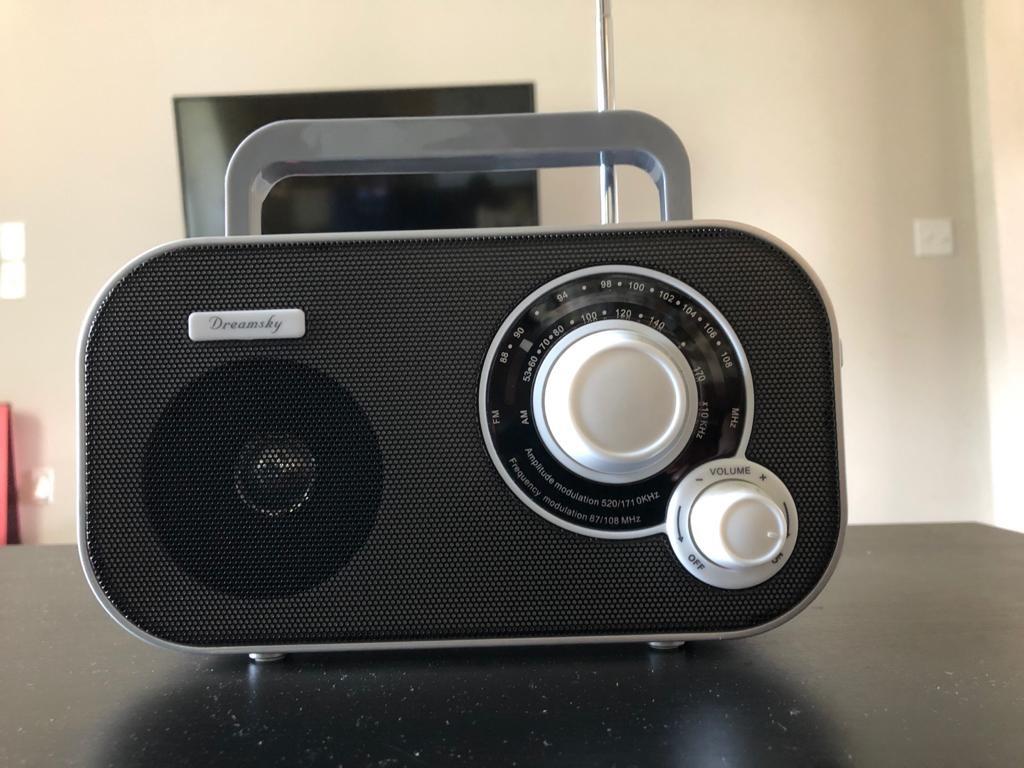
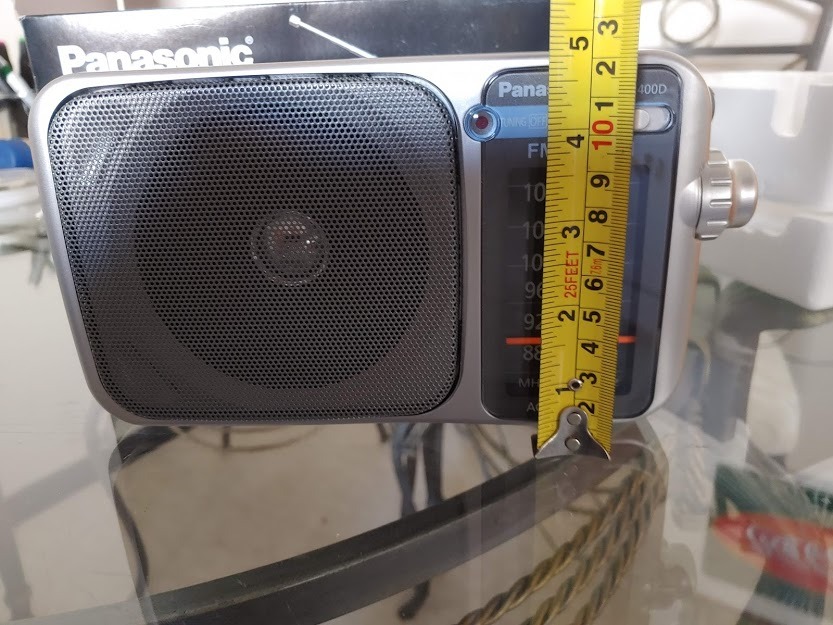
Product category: radio
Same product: no